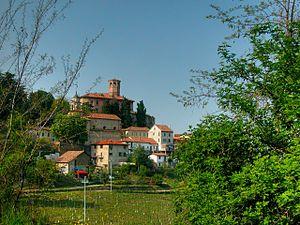
Calamandrana est une commune italienne de la province d'Asti dans la région Piémont en Italie.